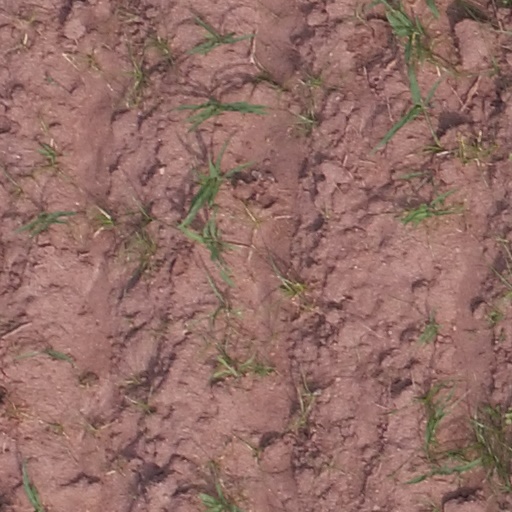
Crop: maize; corn